Air Force Mortuary Affairs Operations

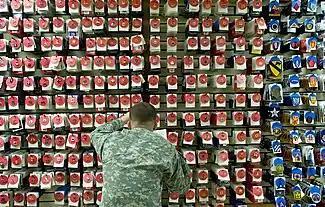
The Mortuary stocks every badge, patch, ribbon or decoration used by the U.S. Air Force, Army, Marine Corps, Navy and Coast Guard.

Air Force mortuary missions have been attached to many organizations and locations over the years. The mortuary mission in Delaware dates to 1955, when the Port Mortuary was established at Dover. Prior to the establishment of AFMAO, the port mortuary at Dover was a flight under the 436th Services Squadron. In 2001, the Dover Port Mortuary became the sole port mortuary in the continental U.S. after the mortuary at Travis Air Force Base in California closed. In 2003, the new Charles C. Carson Center for Mortuary Affairs replaced the 48-year-old facility that had been in use since 1955 to identify and process the remains of over 50,000 service members. The new $30 million mortuary is . In recognition of dedicated and committed services for over two decades, Dover Air Force Base named its mortuary after Charles C. Carson.